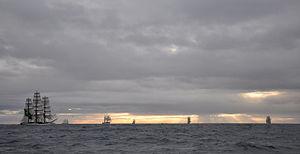
Teodorico Pedrini était un missionnaire lazariste italien, compositeur et claveciniste de renom. Il fut envoyé en 1702 en Chine par le pape Clément XI afin d'évangéliser le Fils du Ciel, l'empereur Kangxi.
Les Velas Sudamérica 2010 ou la Regata Bicentenario Velas Sudamérica 2010 est un rassemblement de grands voiliers organisé par les marines argentine et chilienne afin de commémorer le bicentenaire de l'indépendance de plusieurs pays sud-américains.
Le cap Horn est un cap situé à l’extrémité sud de l'île Horn, dans la partie chilienne de l’archipel de la Terre de Feu. Ce point est généralement considéré comme étant le plus austral de l’Amérique du Sud.